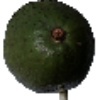
Label: Avocado 1